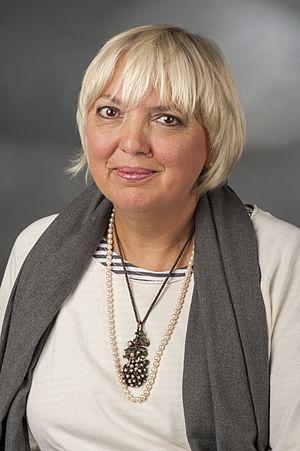
Claudia Benedikta Roth, née le 15 mai 1955 à Ulm, est une femme politique allemande, membre du parti écologiste de l'Alliance 90 / Les Verts.